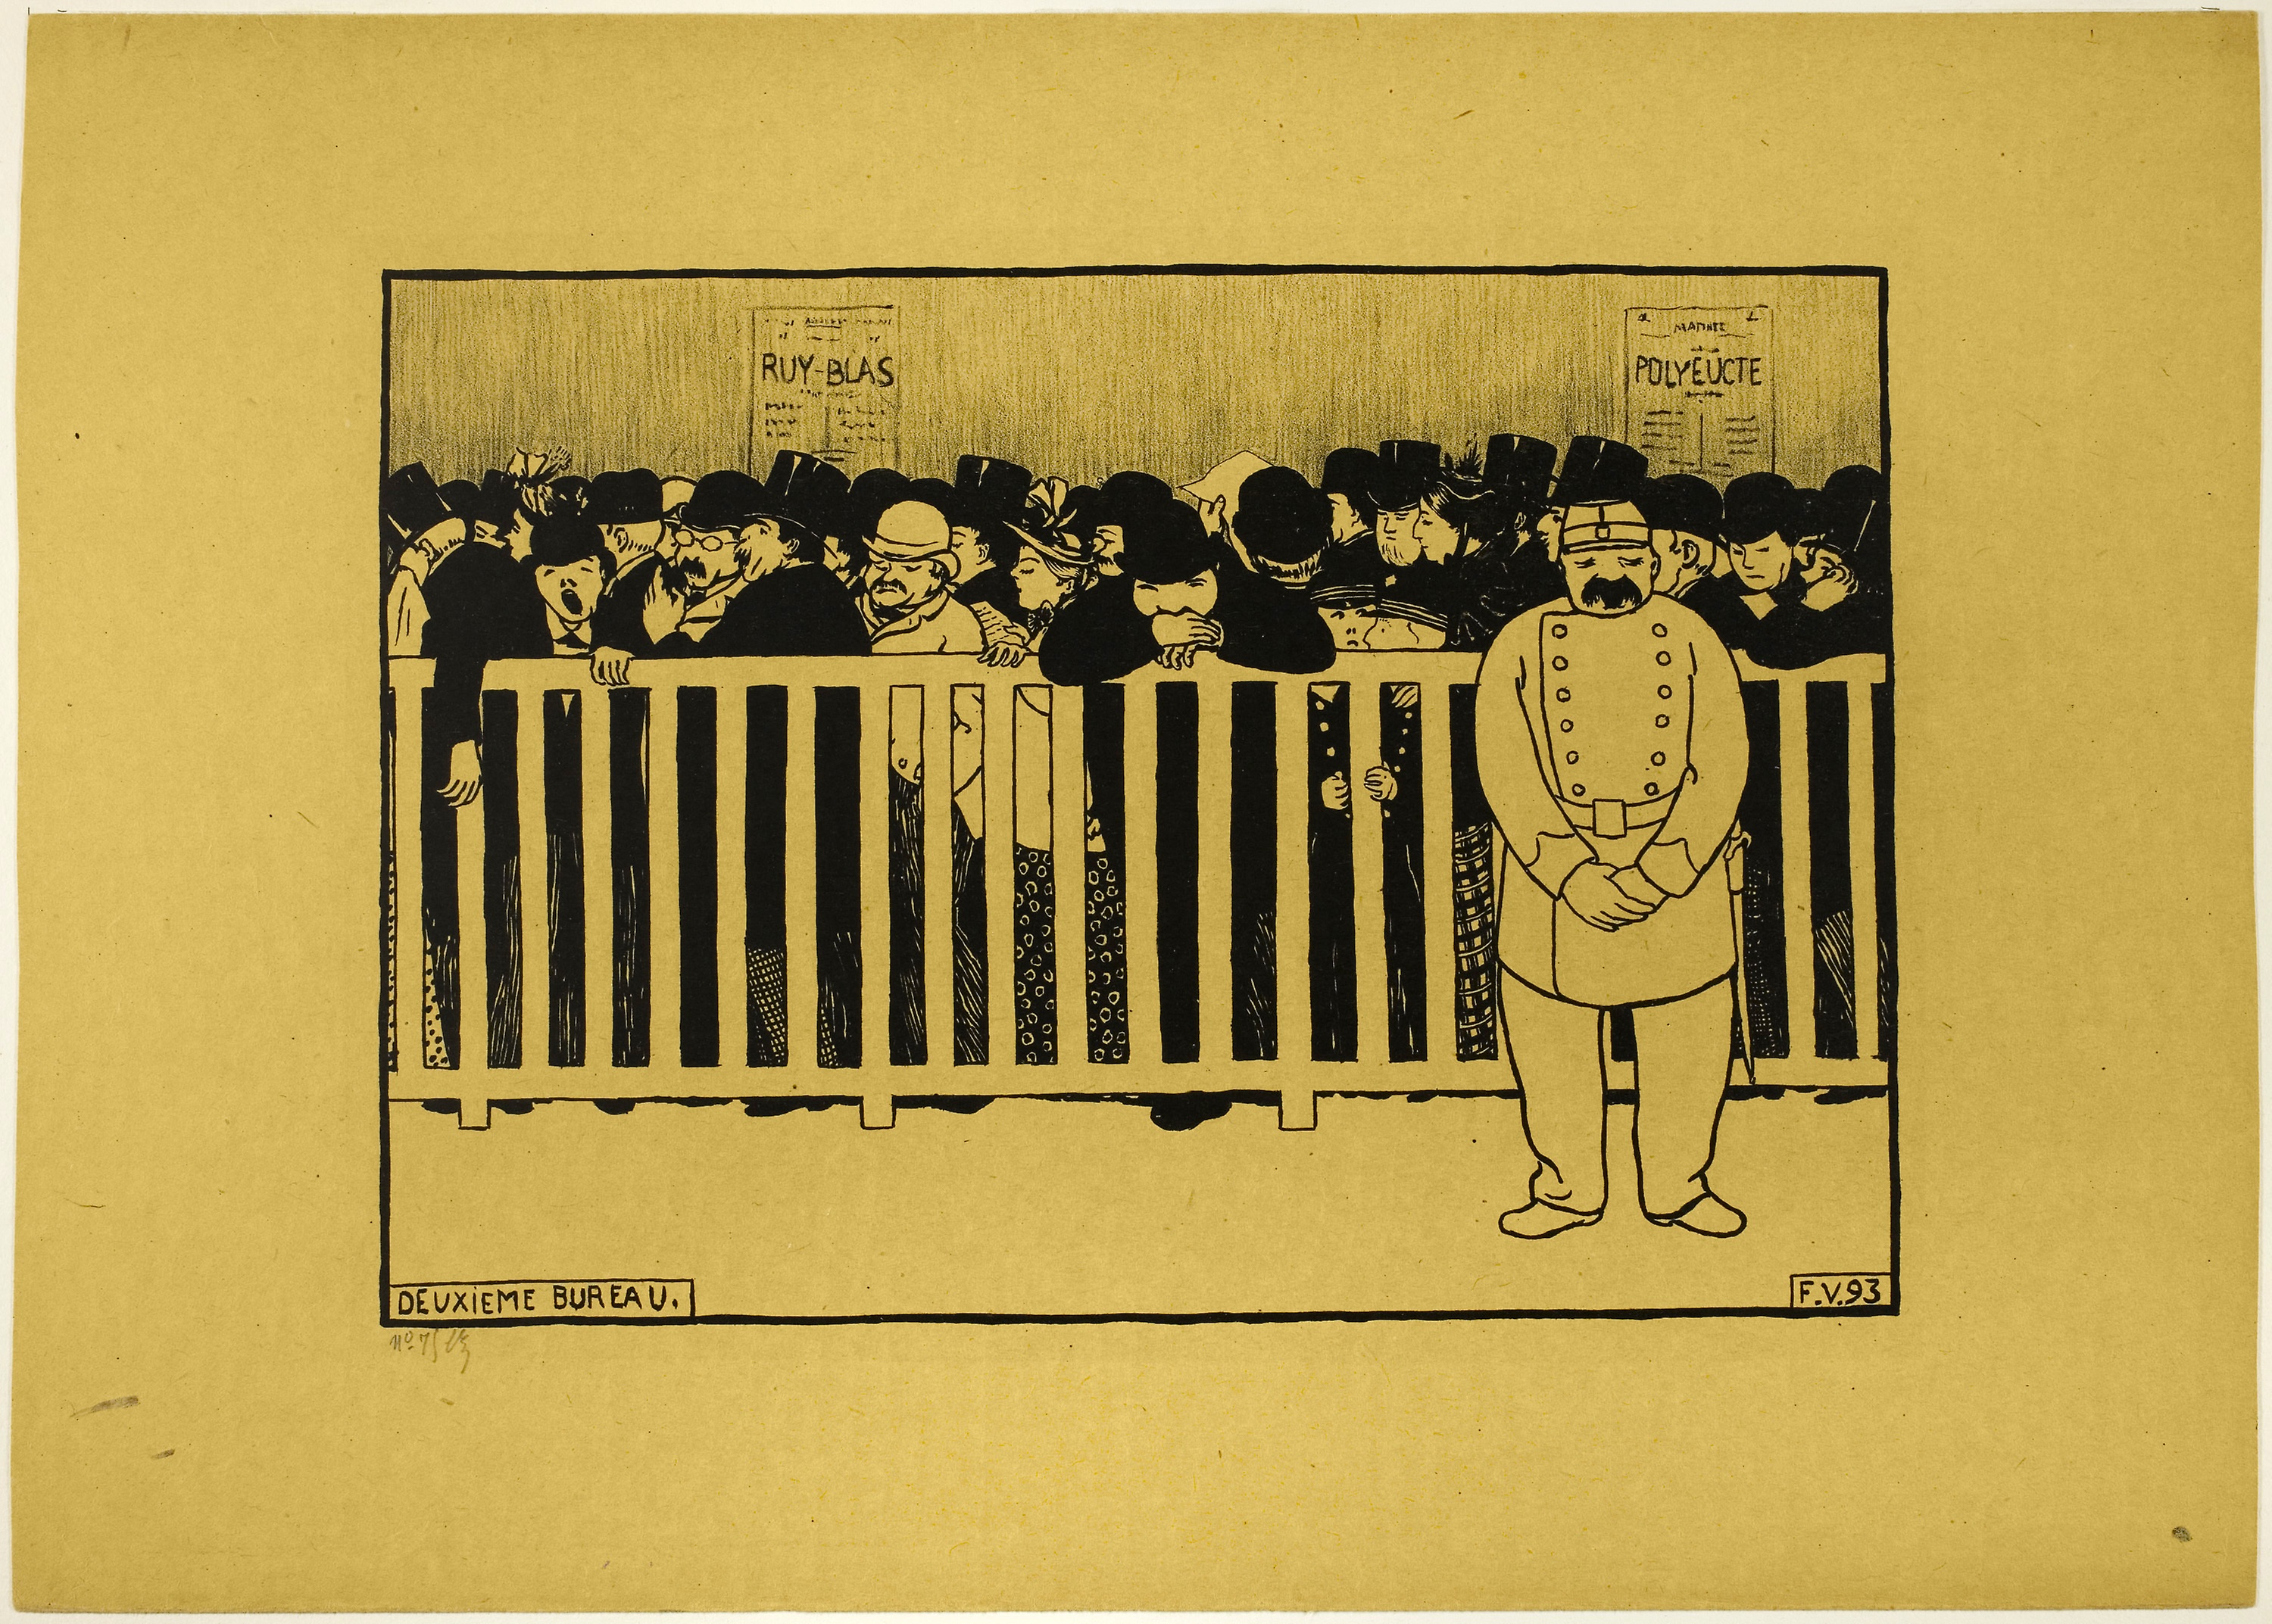
yellow, text, font, illustration, art, paper, brand, printmaking, picture frame, label